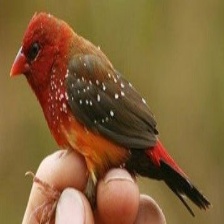
Species: AVADAVAT
Scientific name: AMANDAVA AMANDAVA